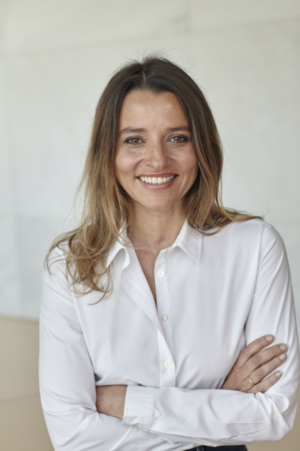
Portrait d'Anais Bouton
Anaïs Bouton est une journaliste française qui anime l'émission Zemmour et Naulleau sur Paris Première, dont elle a été la directrice des programmes.